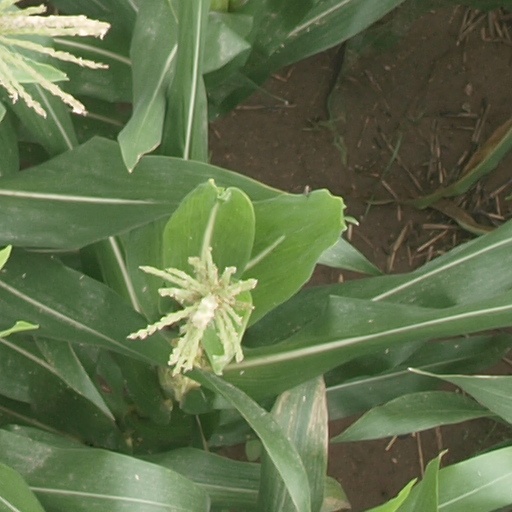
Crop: maize; corn